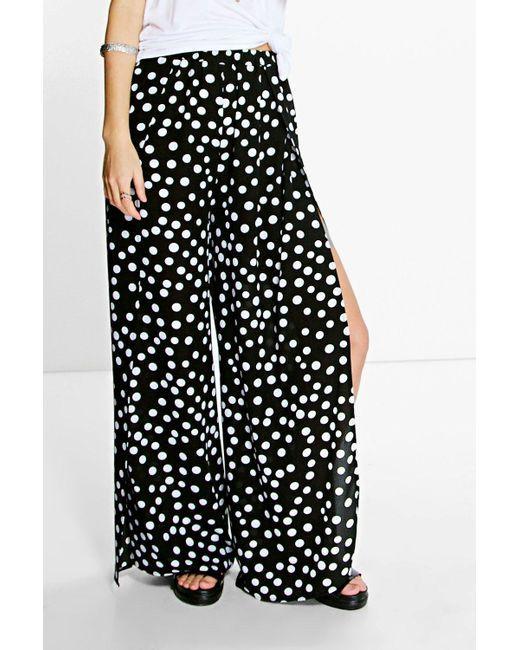
Palazzo, Baumwolle, Zuhause, schwarz und weiß, weich, Tupfen